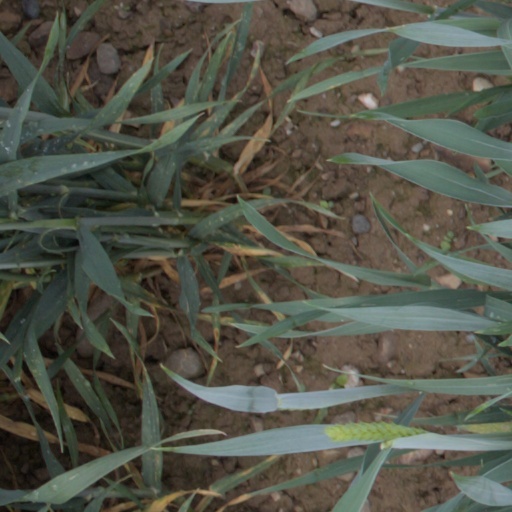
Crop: wheat